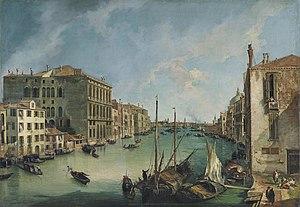
Le Grand Canal, vu du Campo San Vio est une peinture à l'huile du peintre rococo italien Canaletto. Il l'a réalisée après son séjour à Rome en 1723.
Cette page fournit une liste chronologique de tableaux du peintre vénitien Giovanni Antonio Canal, plus connu sous le nom de Canaletto.